Zakham (1989 film)

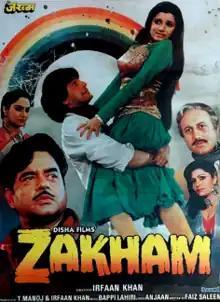
LP Vinyl Records Cover

Zakham is a 1989 Indian Hindi-language feature film directed by Irfaan Khan for Disha Films. The film stars Shatrughan Sinha, Chunky Pandey, Neelam, Madhavi. Bappi Lahiri composed the music for the film.